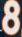
Number: 8